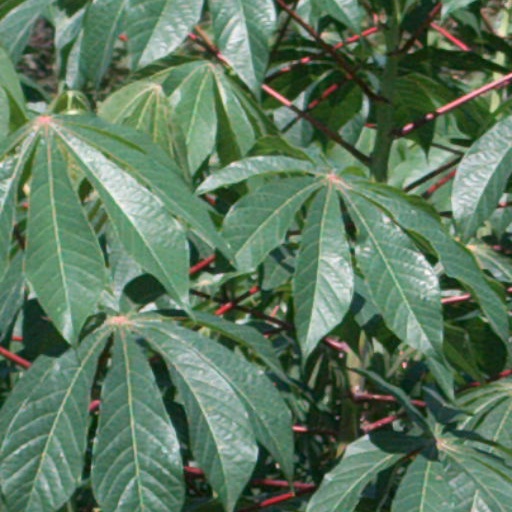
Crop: cassava